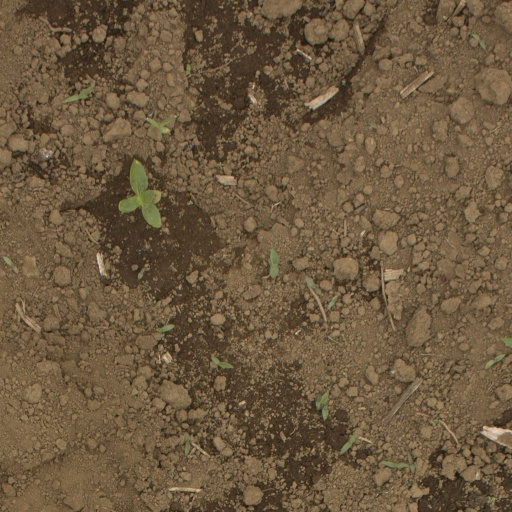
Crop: Jerusalem artichoke